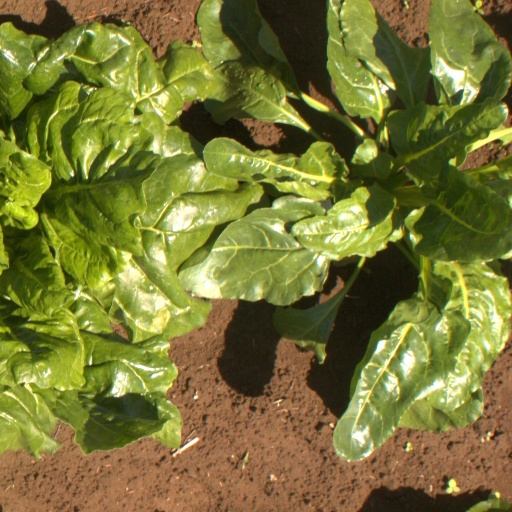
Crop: sugar beet